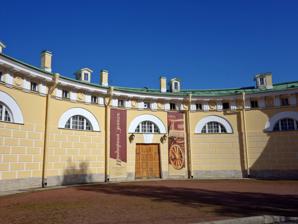
Building: Standing Stables (Pushkin)
Country: Russia
Year built: 1823
This article is an orphan , as no other articles link to it . Please introduce links to this page from related articles ; try the Find link tool for suggestions. ( November 2021 ) Standing Stables, Pushkin Дежурные конюшни General information Architectural style Classicism Location Pushkin Address 8 Sadovaya Street Coordinates 59°43′03″N 30°23′57″E / 59.717429°N 30.399127°E / 59.717429; 30.399127 Construction started 1822 Completed 1823 Design and construction Architect(s) S. L. Shustov Other designers V. P. Stasov The Standing Stables , located in Pushkin, Saint Petersburg , were built in 1823 as the stables for the court of Alexander I by the architect Vasily Stasov . The building is currently occupied by a permanent exhibition of court carriages, “The Court Crew in Tsarskoe Selo”. History The building is characterized by its semi-circular shape and trapezoidal doorways. These techniques were perfected by Stasov as he developed projects for food depots and other similar buildings. Construction was led by S. L. Shustovwho increased the length and height from the architect's original design. The building was completed and handed over to the palace department in April 1827. In 1939, the stables were turned into a garage for buses. During World War II they were damaged by artillery shelling, but were subsequently restored. In 1990, the Standing Stables became part of the Tsarskoye Selo museum-reserve. Architecture The stables are in the last block, behind the residences for the cavalry . According to the architect's plan, buildings were united through interconnecting passages. Shaped as a semi-circle, the stable walls and doorways widen downwards, creating a unique effect. The walls end with a Doric frieze of triglyphs , metopes and a cornice . The frieze was decorated with stucco horse heads and wreaths which were lost in World War II . The roof is shaped like a gable, with triangular pediments at the ends. Parts of the wall facade at the bottom are decorated with rustic wood finish. Two-thirds of the way up along the walls are the unique semicircular windows. References